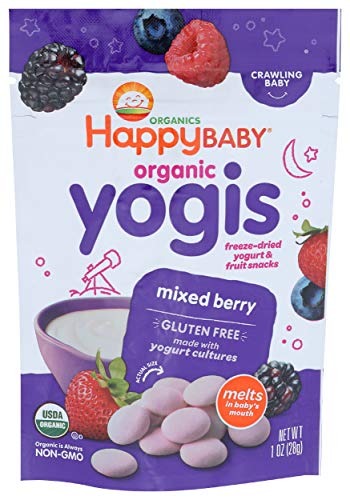
Item Name: Happy Baby Organic Yogis Freeze-Dried Yogurt & Fruit Snacks Mixed Berry, 1 Ounce Bag Organic Gluten-Free Easy to Chew Probiotic Snacks for Babies & Toddlers
Bullet Point 1: SWEET YOGI: Made with wholesome yogurt and organic fruit, Happy Baby Yogis are melt-in-your-mouth, freeze-dried yogurt drops that provide babies and toddlers with a delicious baby snack
Bullet Point 2: ORGANIC SNACKS FOR BABY: Happy Baby goes beyond baby food with delicious, superfood puffs and freeze-dried yogurt snacks
Bullet Point 3: HAPPY BABY: At Happy Baby Organics, we provide organic and delicious options for your baby's nutritional journey. We develop premium organic recipes perfectly matched with your child's age and stage.
Bullet Point 4: MINDFULLY MADE: We develop premium organic recipes perfectly matched with your child's age and stage.
Bullet Point 5: HAPPY TUMMIES: We’re changing the way we feed our children with organic meals & snacks everyone can enjoy! Try our full line of baby food pouches, probiotic cereals, whole milk yogurt, teething wafers & baby snacks.
Value: 1.0
Unit: Ounce

Price: 5.34